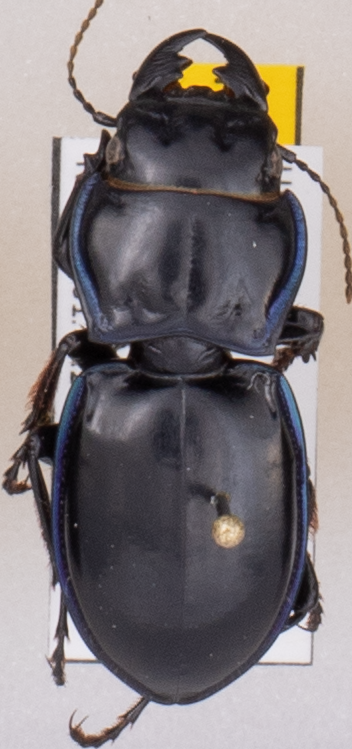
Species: Pasimachus elongatus
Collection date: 2021-07-27
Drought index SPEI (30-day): -0.696
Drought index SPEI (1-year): -2.09
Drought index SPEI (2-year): -1.258